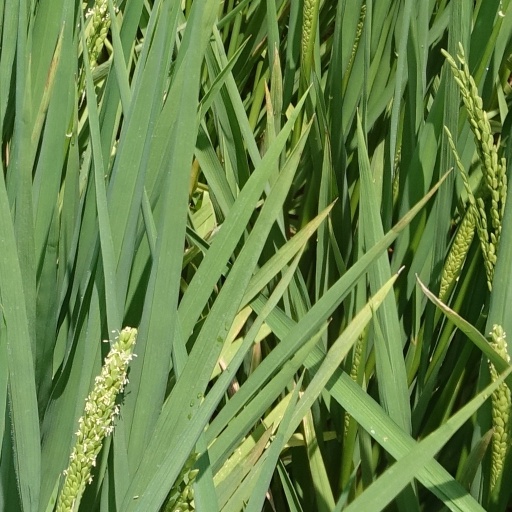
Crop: rice